Robert Brooke-Popham

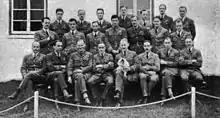
The first RAF Staff College course at Andover. Brooke-Popham (Commandant) is seated in the front and centre with dog on lap.

From 1919 to 1921, Brooke-Popham served as Director of Research at the Air Ministry and in November 1921 he was tasked with establishing the RAF Staff College at Andover and he became its first commandant on 1 April 1922.